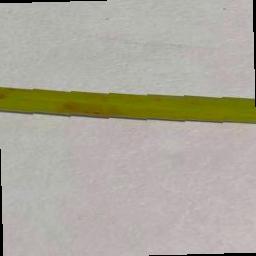
Label: Rice___Brown_Spot